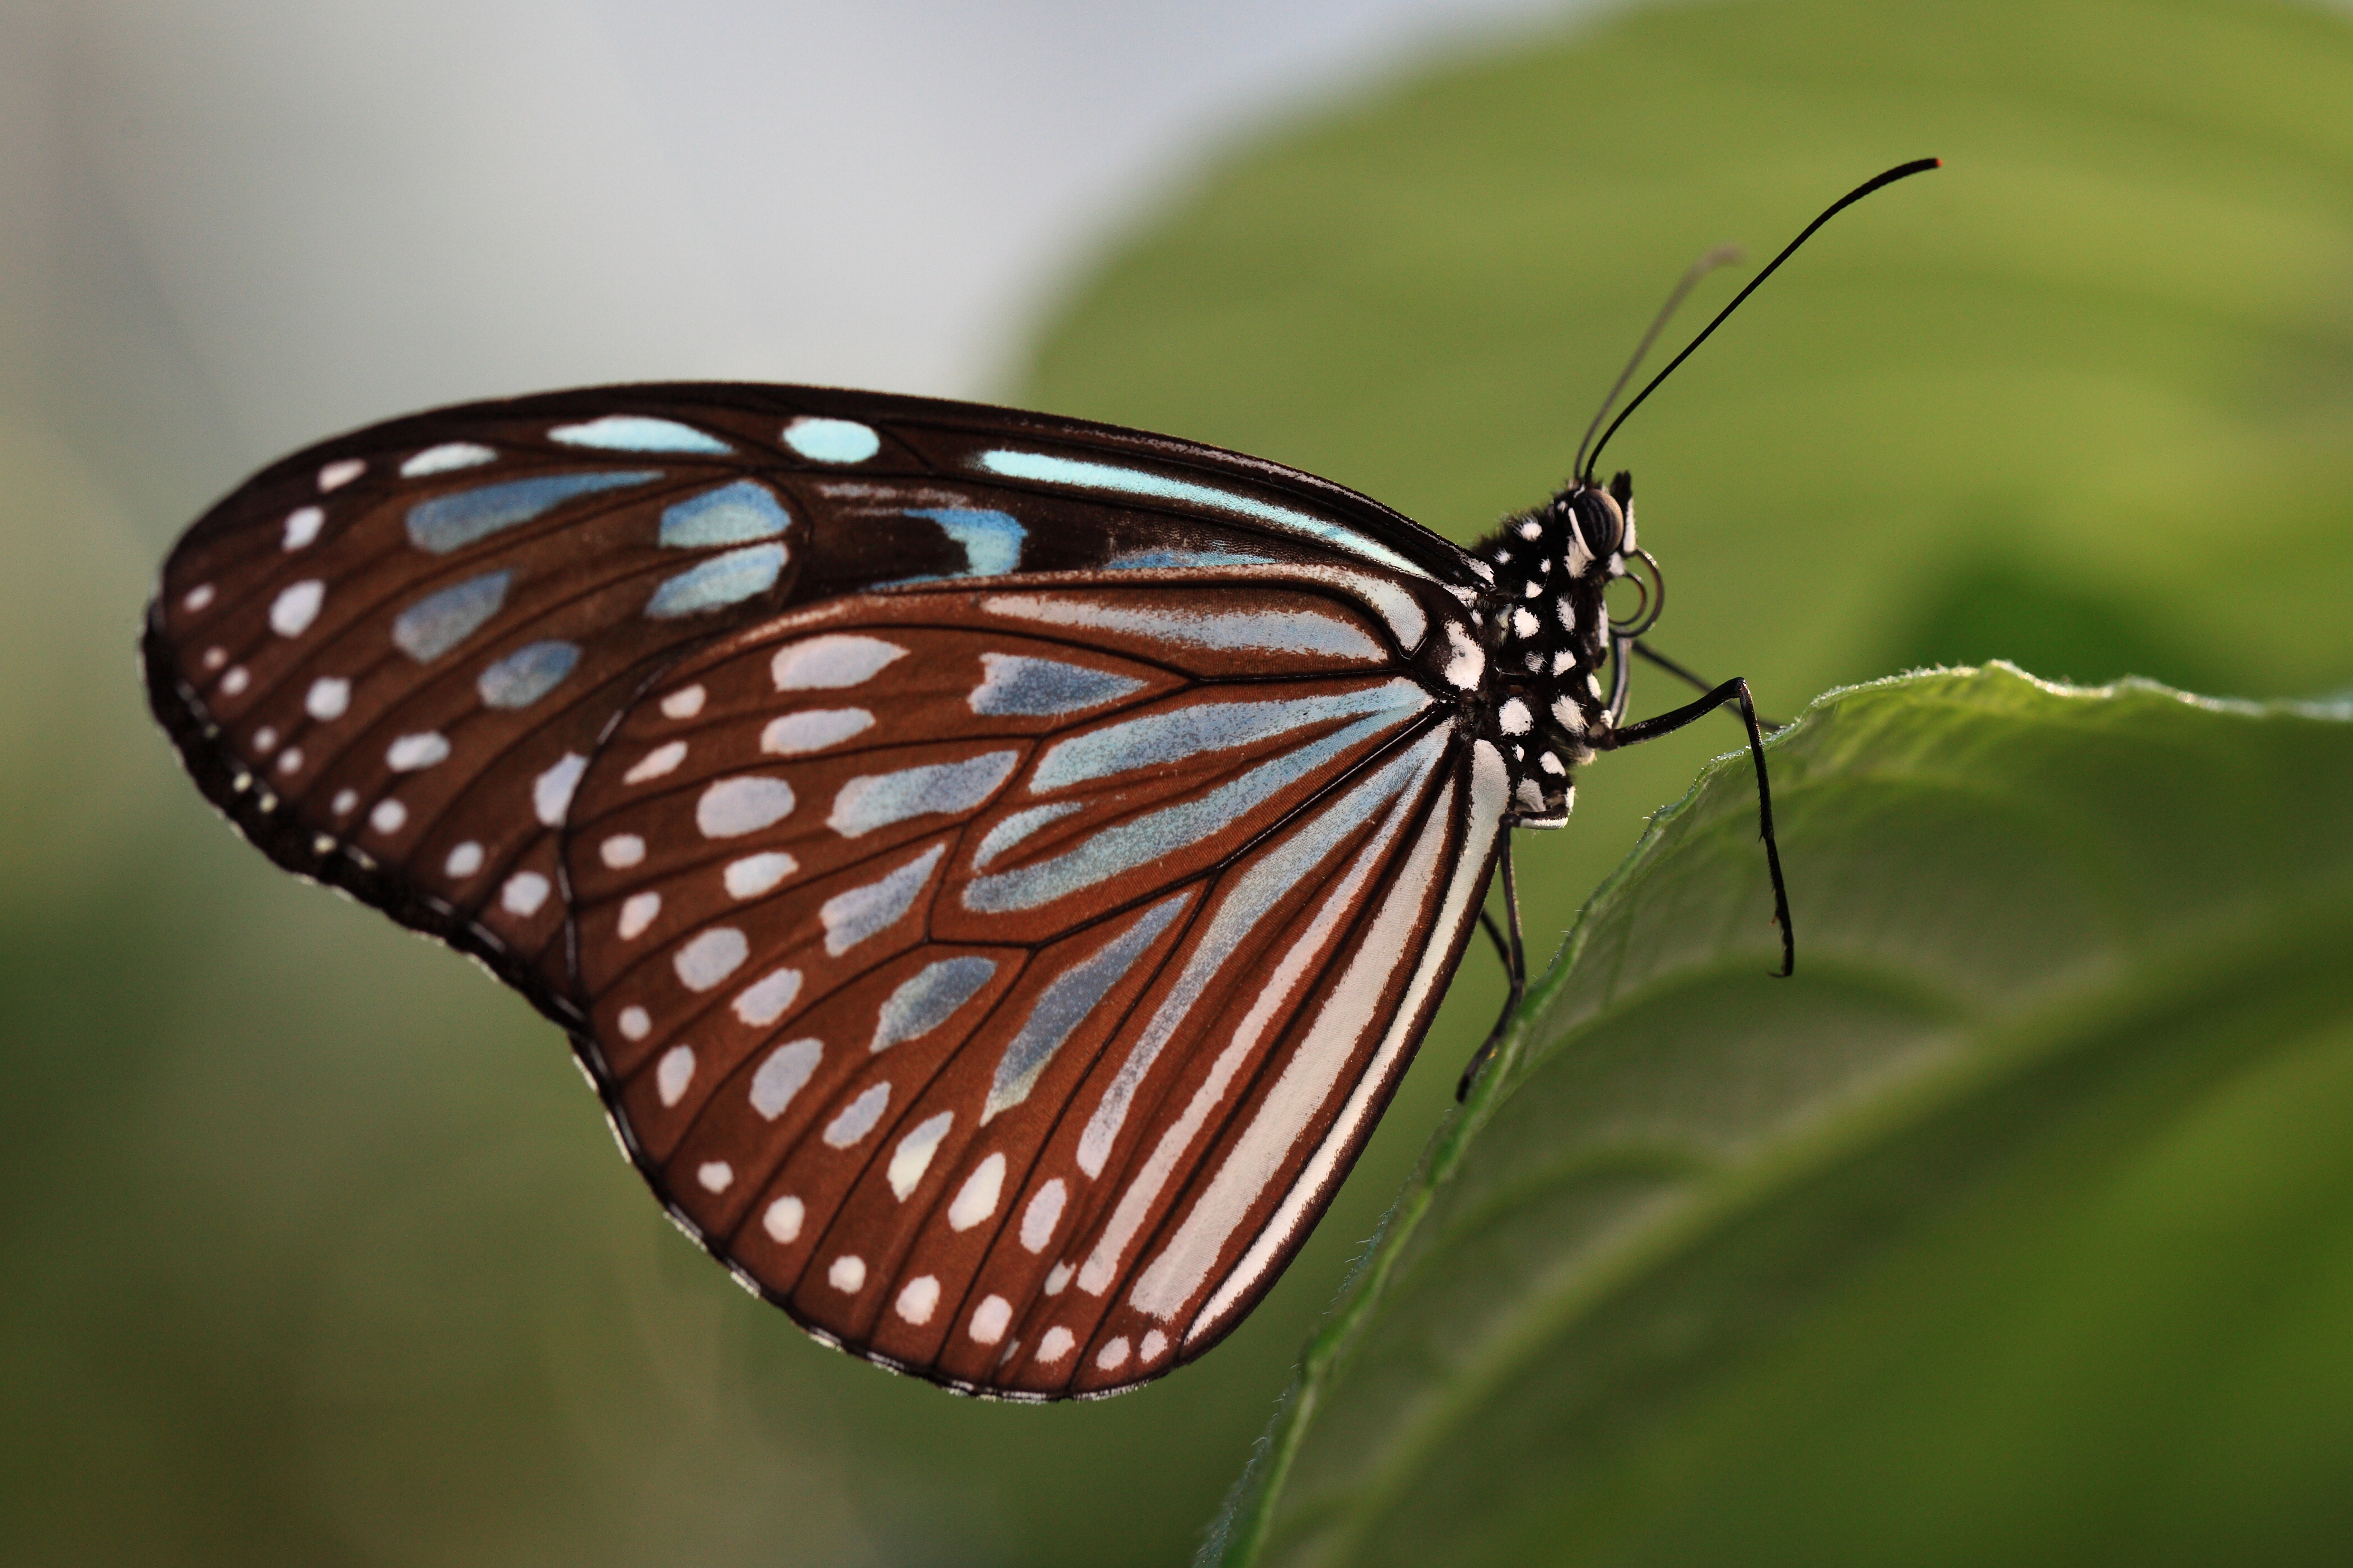
nature, wing, photography, leaf, flower, petal, high, insect, macro, botany, blue, butterfly, fauna, invertebrate, close up, monarch butterfly, tiger, 5d, hires, markii, hi, res, resolution, similis, ideopsis, gunmaken, kiryushi, ceylon, glassy, macro photography, arthropod, taxonomy binomial ideopsissimilis, pollinator, plant stem, moths and butterflies, lycaenid, brush footed butterfly, colias, canonef100mmf28lmacroisusm